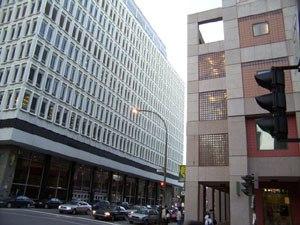
La tuerie de l'Université Concordia fait référence à une tuerie en milieu scolaire canadienne survenue le 24 août 1992 dans l'Édifice Henry F. Hall à l'Université Concordia, à Montréal. Un professeur en génie mécanique de cette université, Valery Fabrikant, tua quatre collègues de travail et en blessa une autre au neuvième étage de l'édifice Henry F. Hall de l'établissement. Il s'agit de la troisième tuerie en milieu scolaire la plus meurtrière à survenir au Canada après le massacre de l'école polytechnique de Montréal en 1989 et celle de La Loche Community School en 2016.
Gabor Szilasi, né Gábor Szilási le 3 février 1928 à Budapest, est un photographe canadien d'origine hongroise. Son œuvre produite au fil des années explore un portrait d'ensemble du peuple québécois. Selon plusieurs historiens de l'art, l'œuvre de Szilasi doit être considérée comme une contribution majeure à la photographie québécoise. Le portrait est au cœur du travail photographique de Szilasi puisque les gens et leur vie l'intéressent profondément.